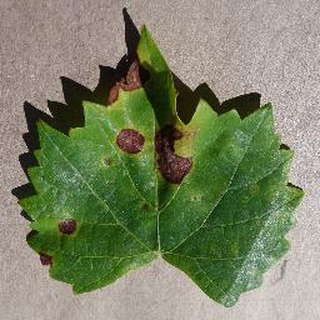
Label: grape_black_rot